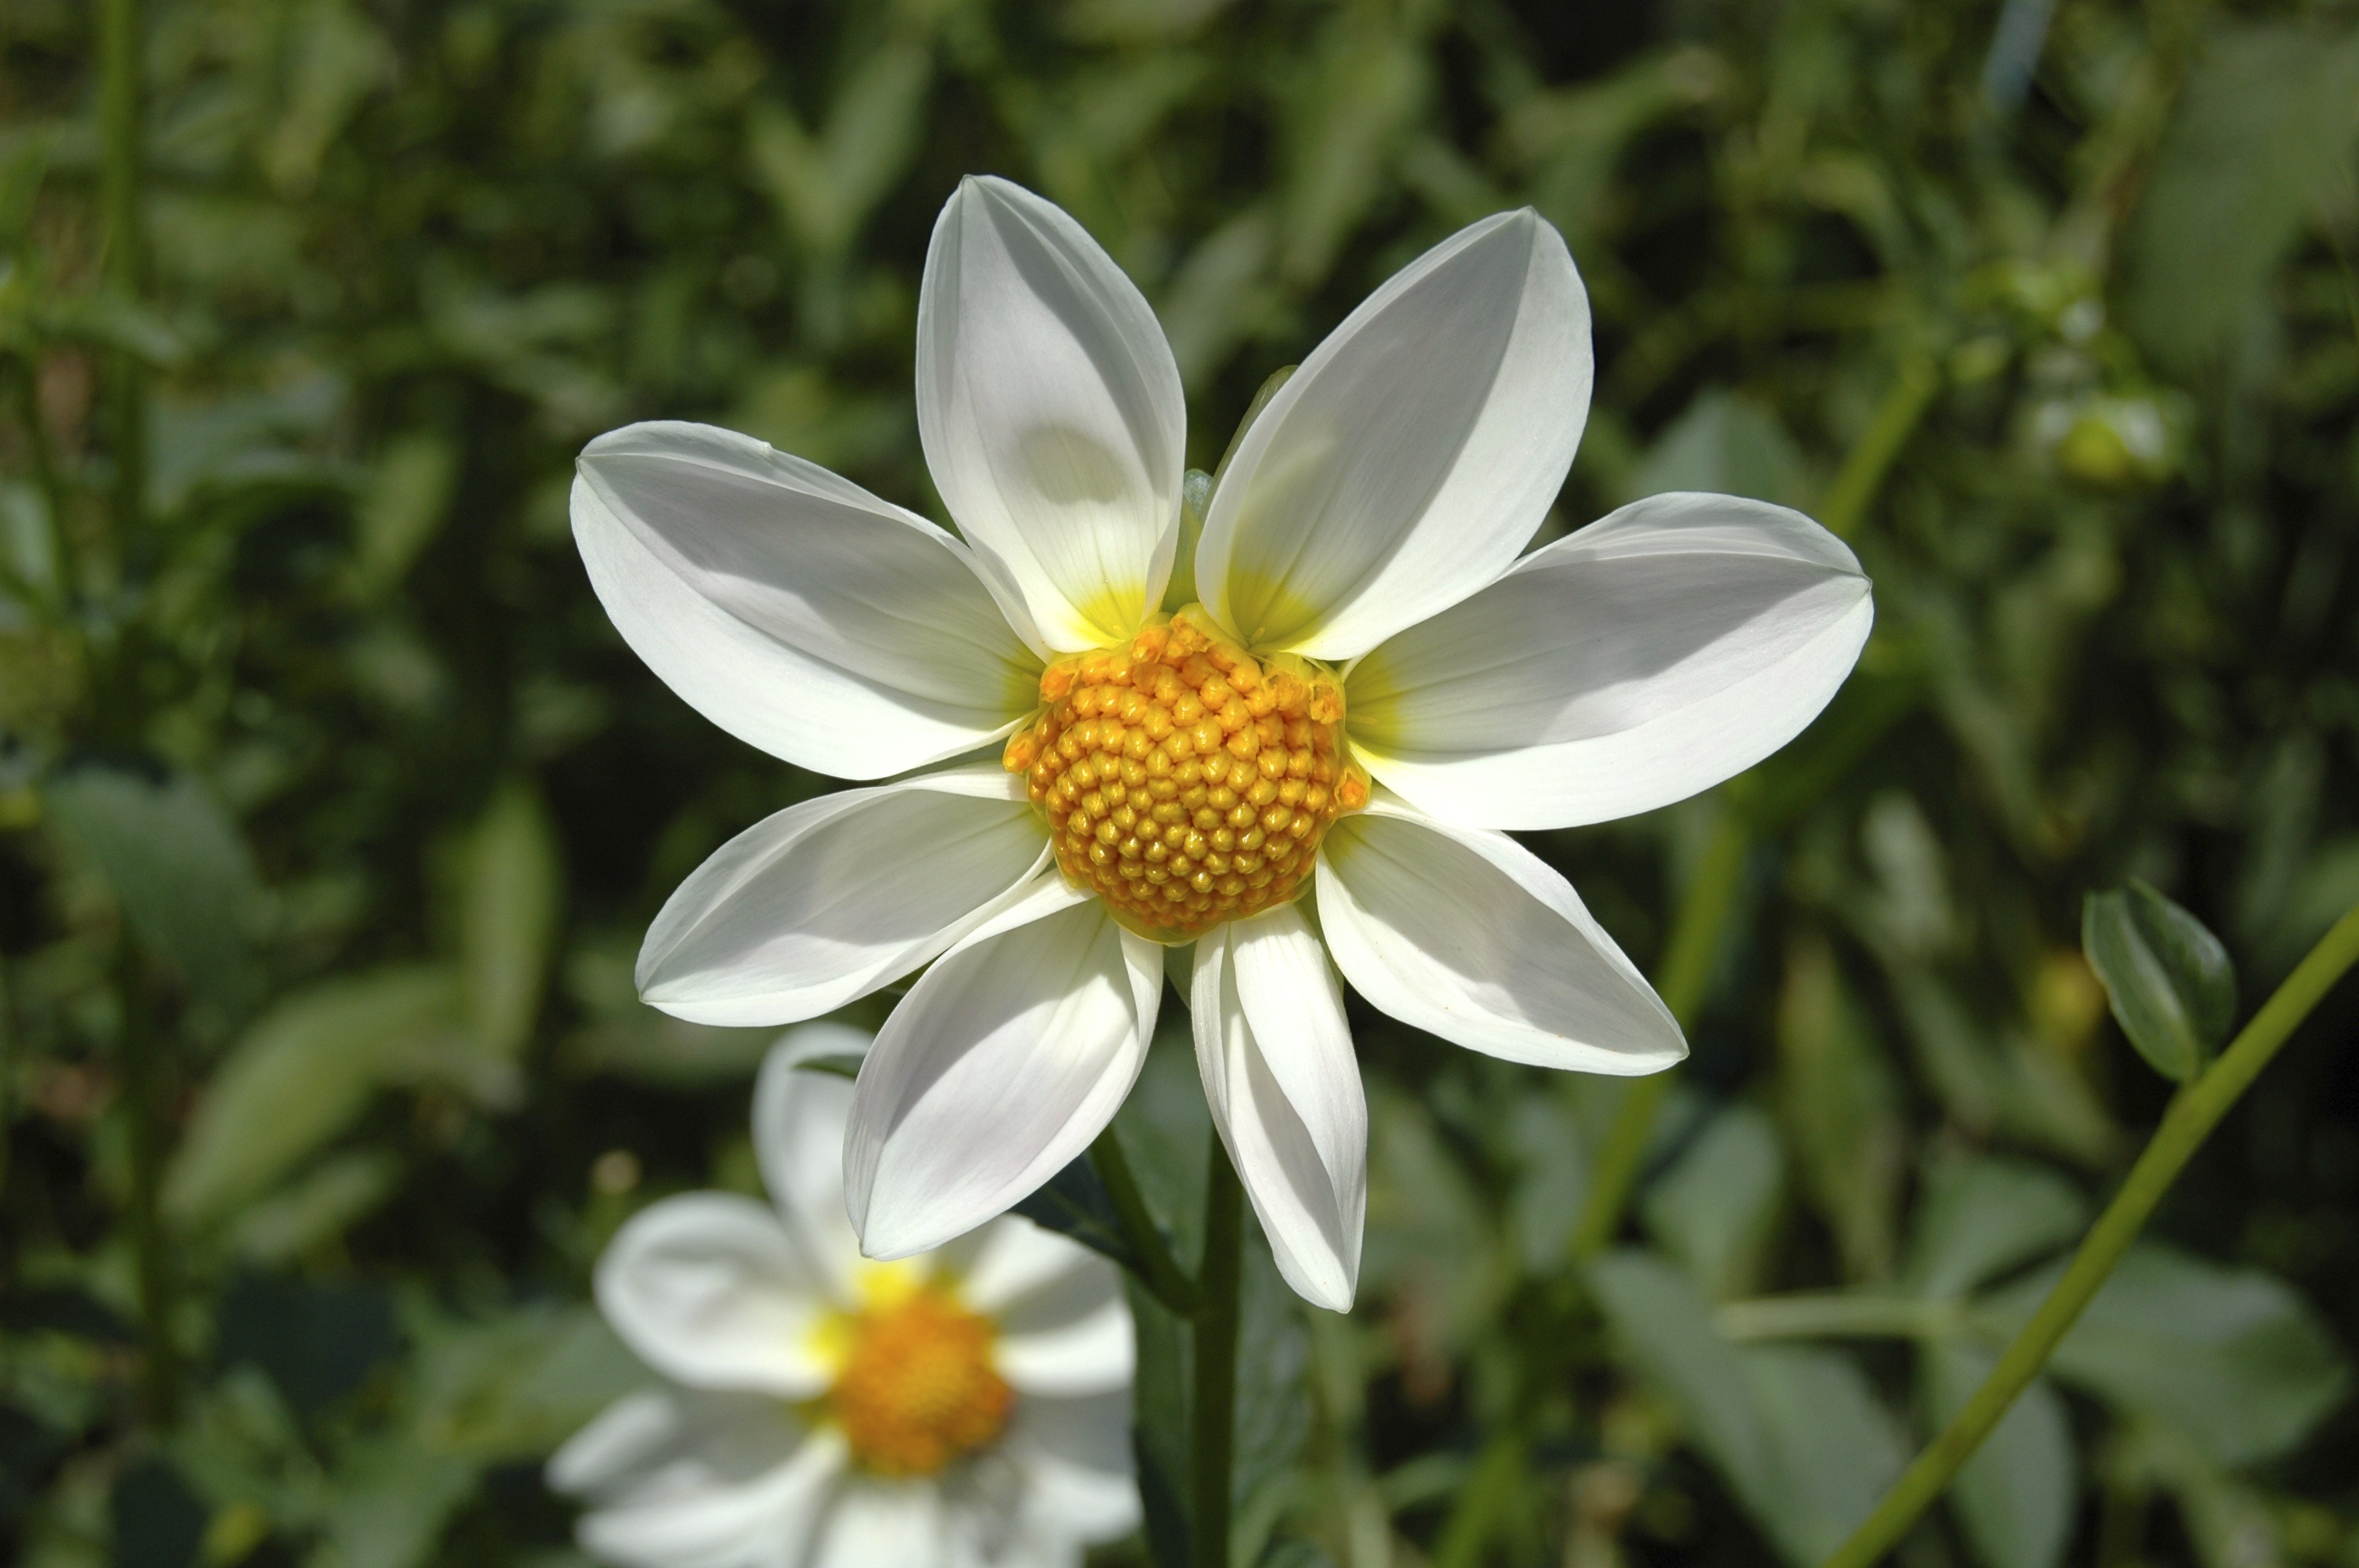
blossom, plant, white, flower, petal, bloom, floral, daisy, spring, botany, yellow, flora, botanical, wildflower, macro photography, flowering plant, daisy family, oxeye daisy, land plant, marguerite daisy